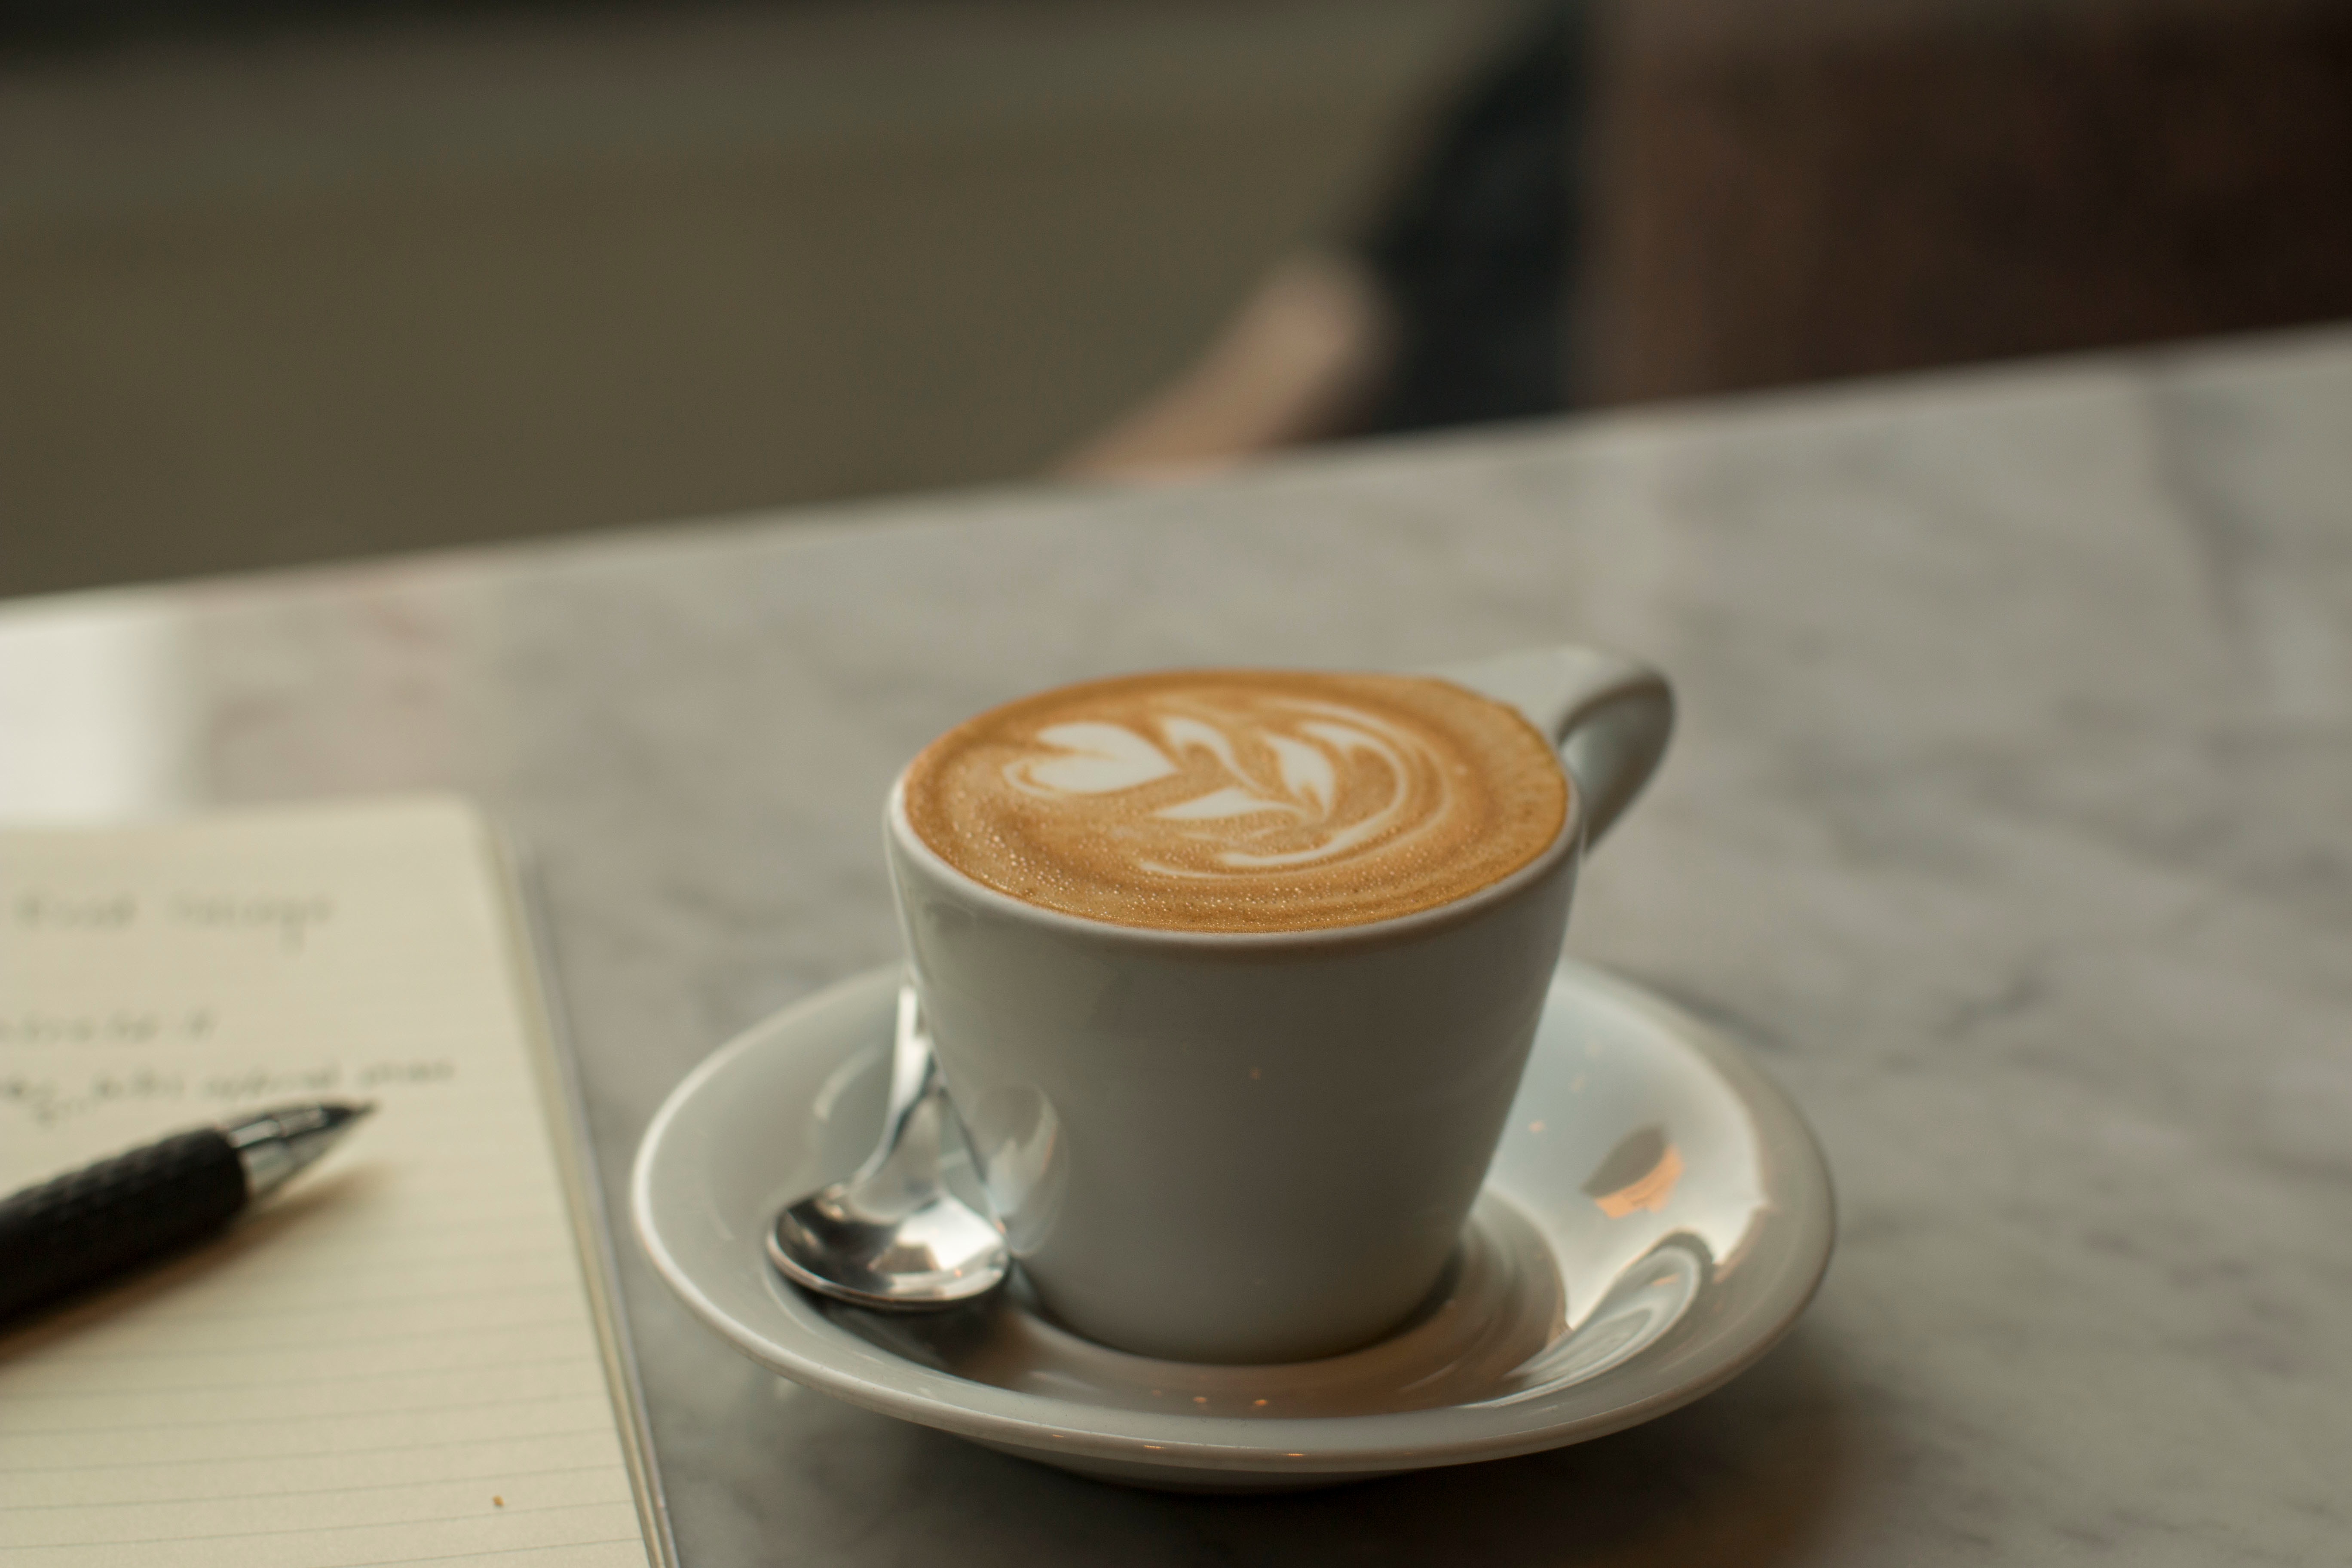
coffee, cup, latte, cappuccino, drink, espresso, coffee cup, caffeine, caff macchiato, coffee milk, ristretto